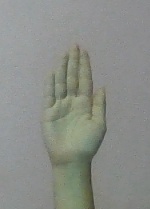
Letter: seen